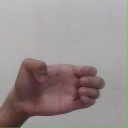
अक्षर: ख